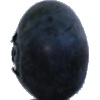
Label: Blueberry 1